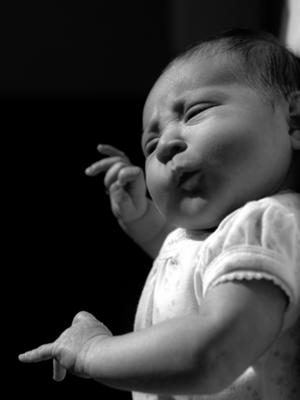
回答: 「違う!なんでそ〜〜なるのっっこうだ!!」